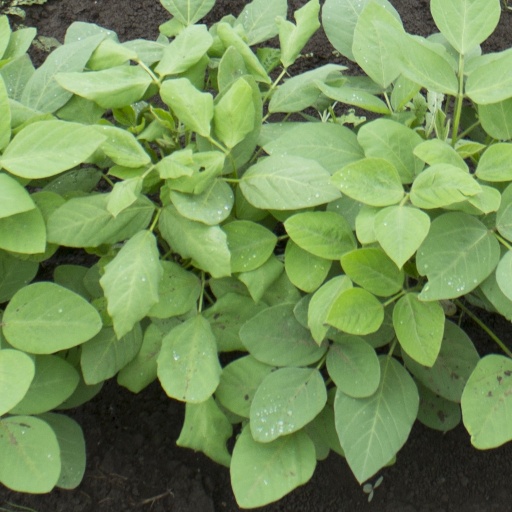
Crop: soybean